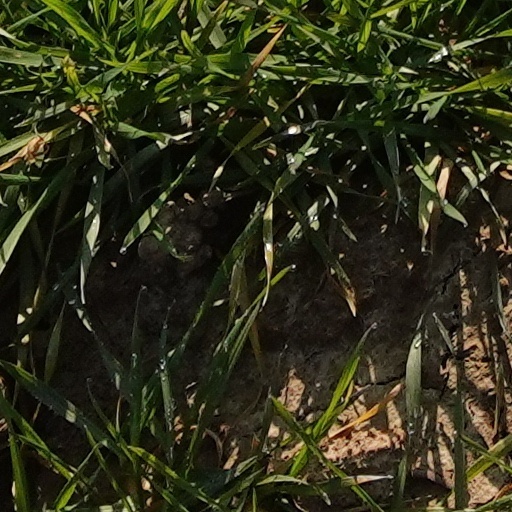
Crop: wheat